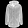
Label: Coat